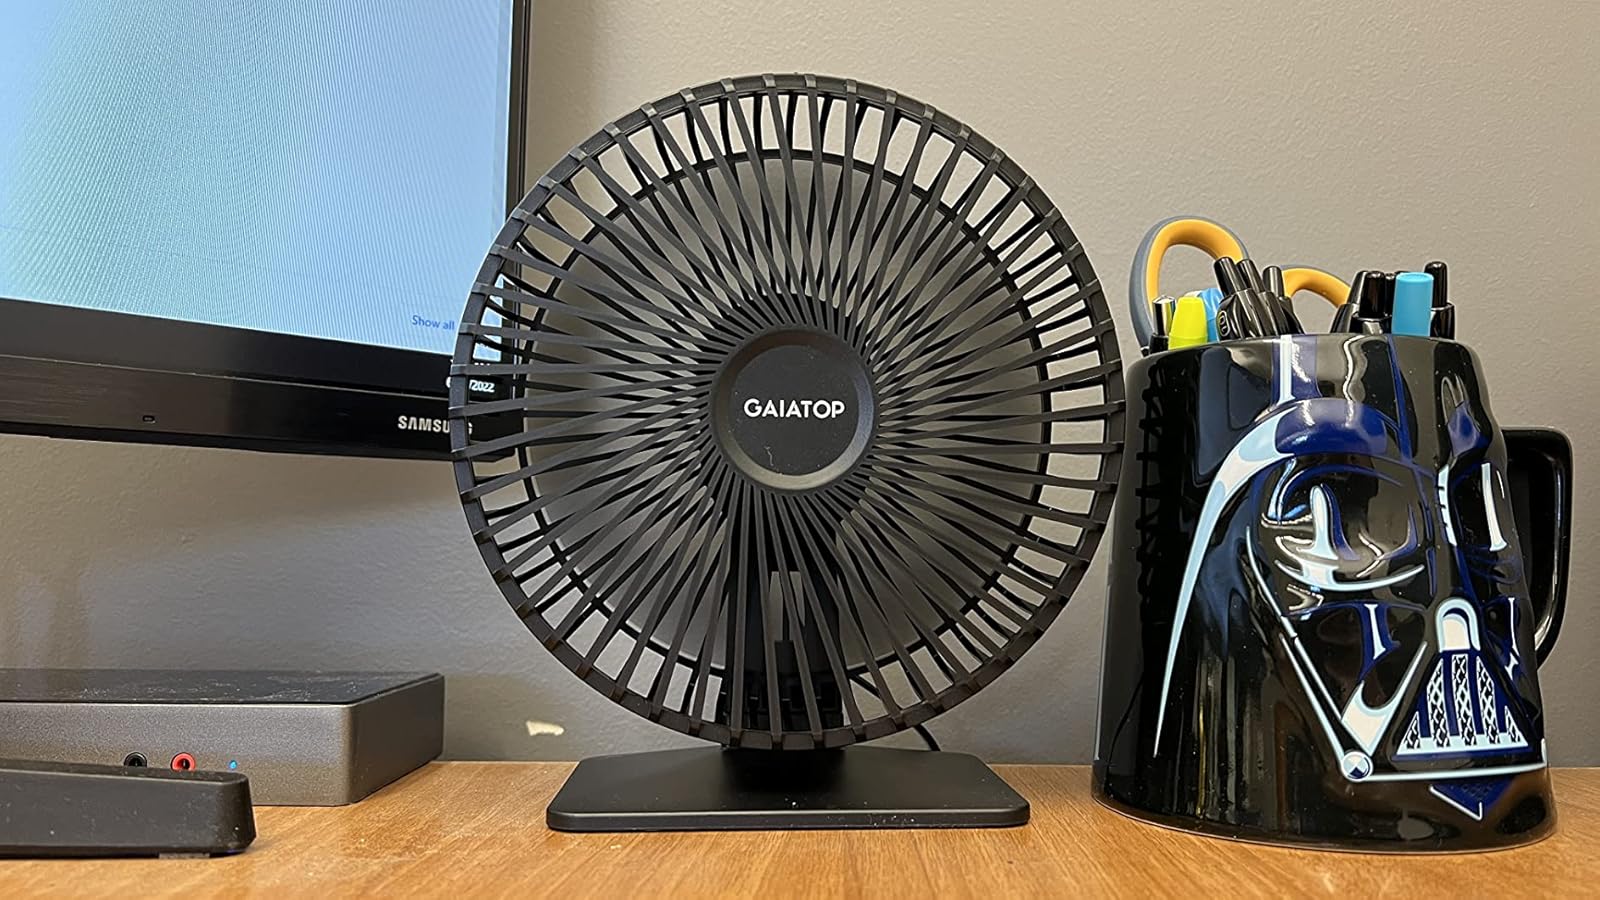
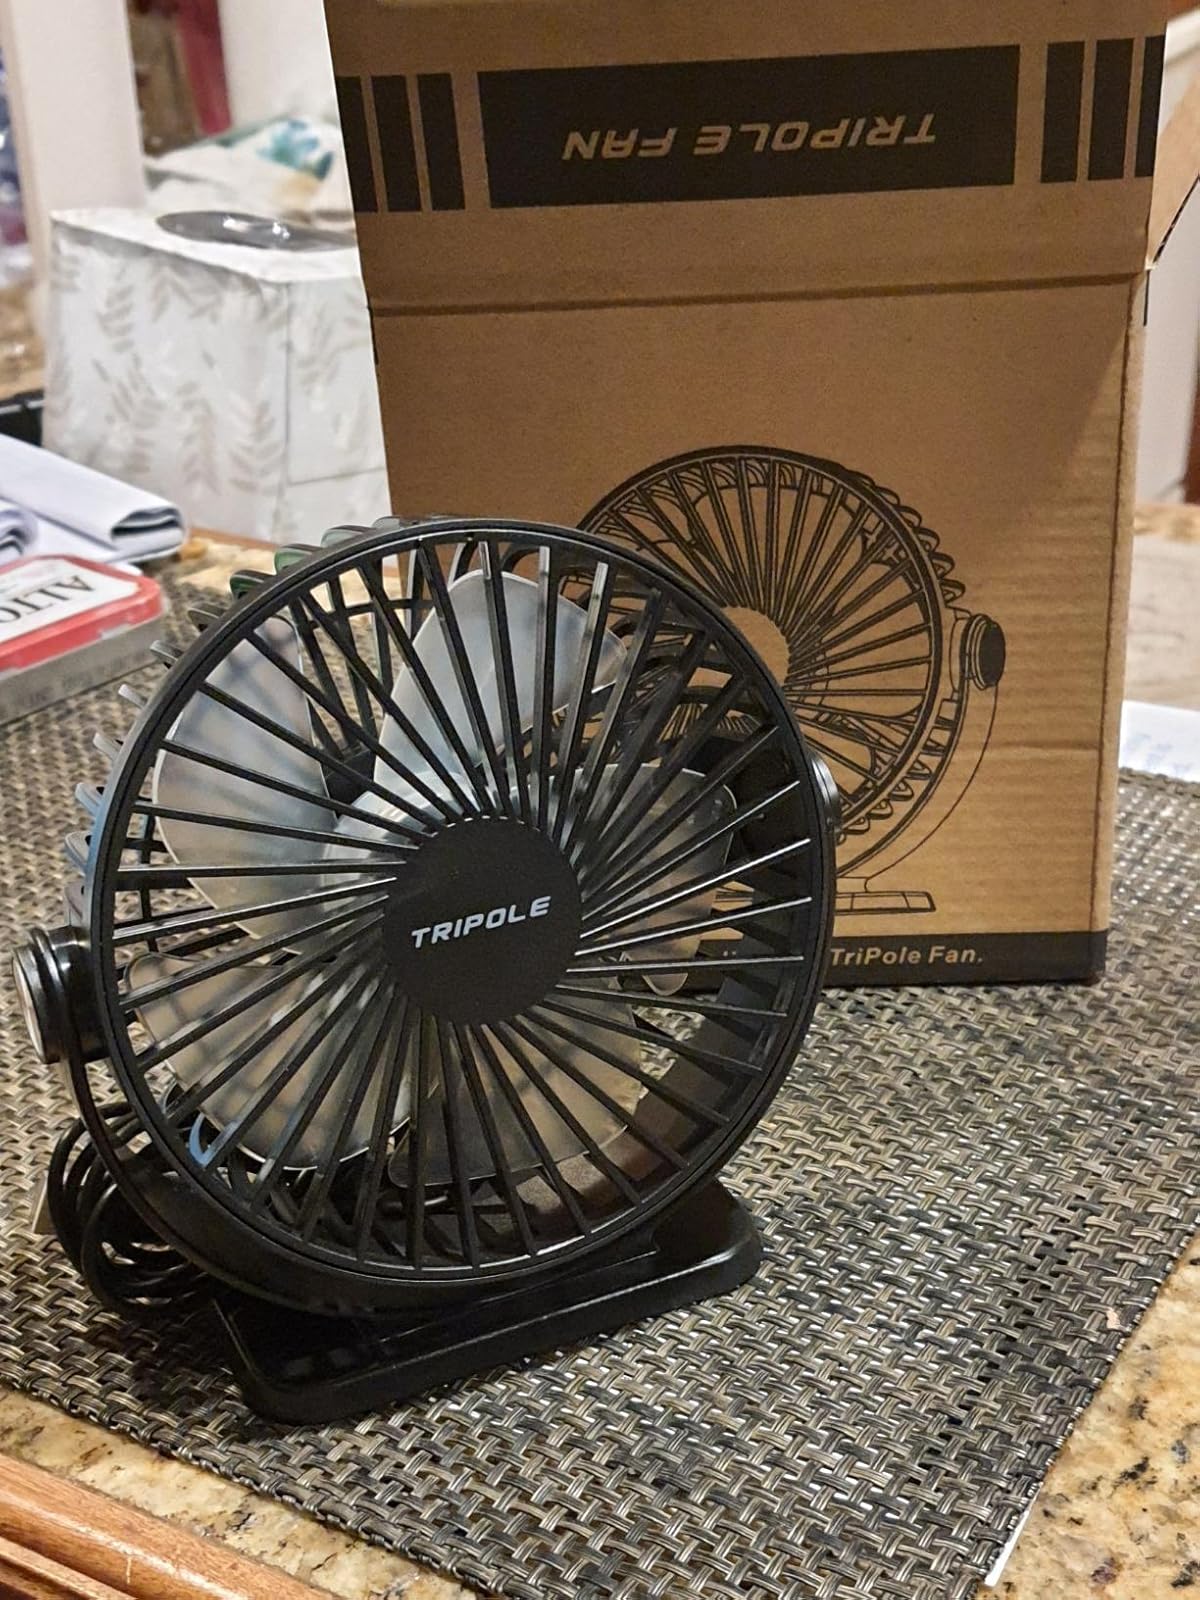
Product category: fan
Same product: no